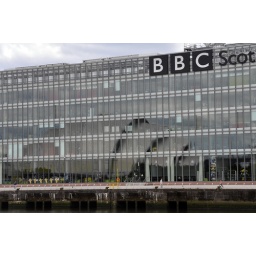
The Clyde Auditorium reflected in the glass wall of the BBC Scotland building.